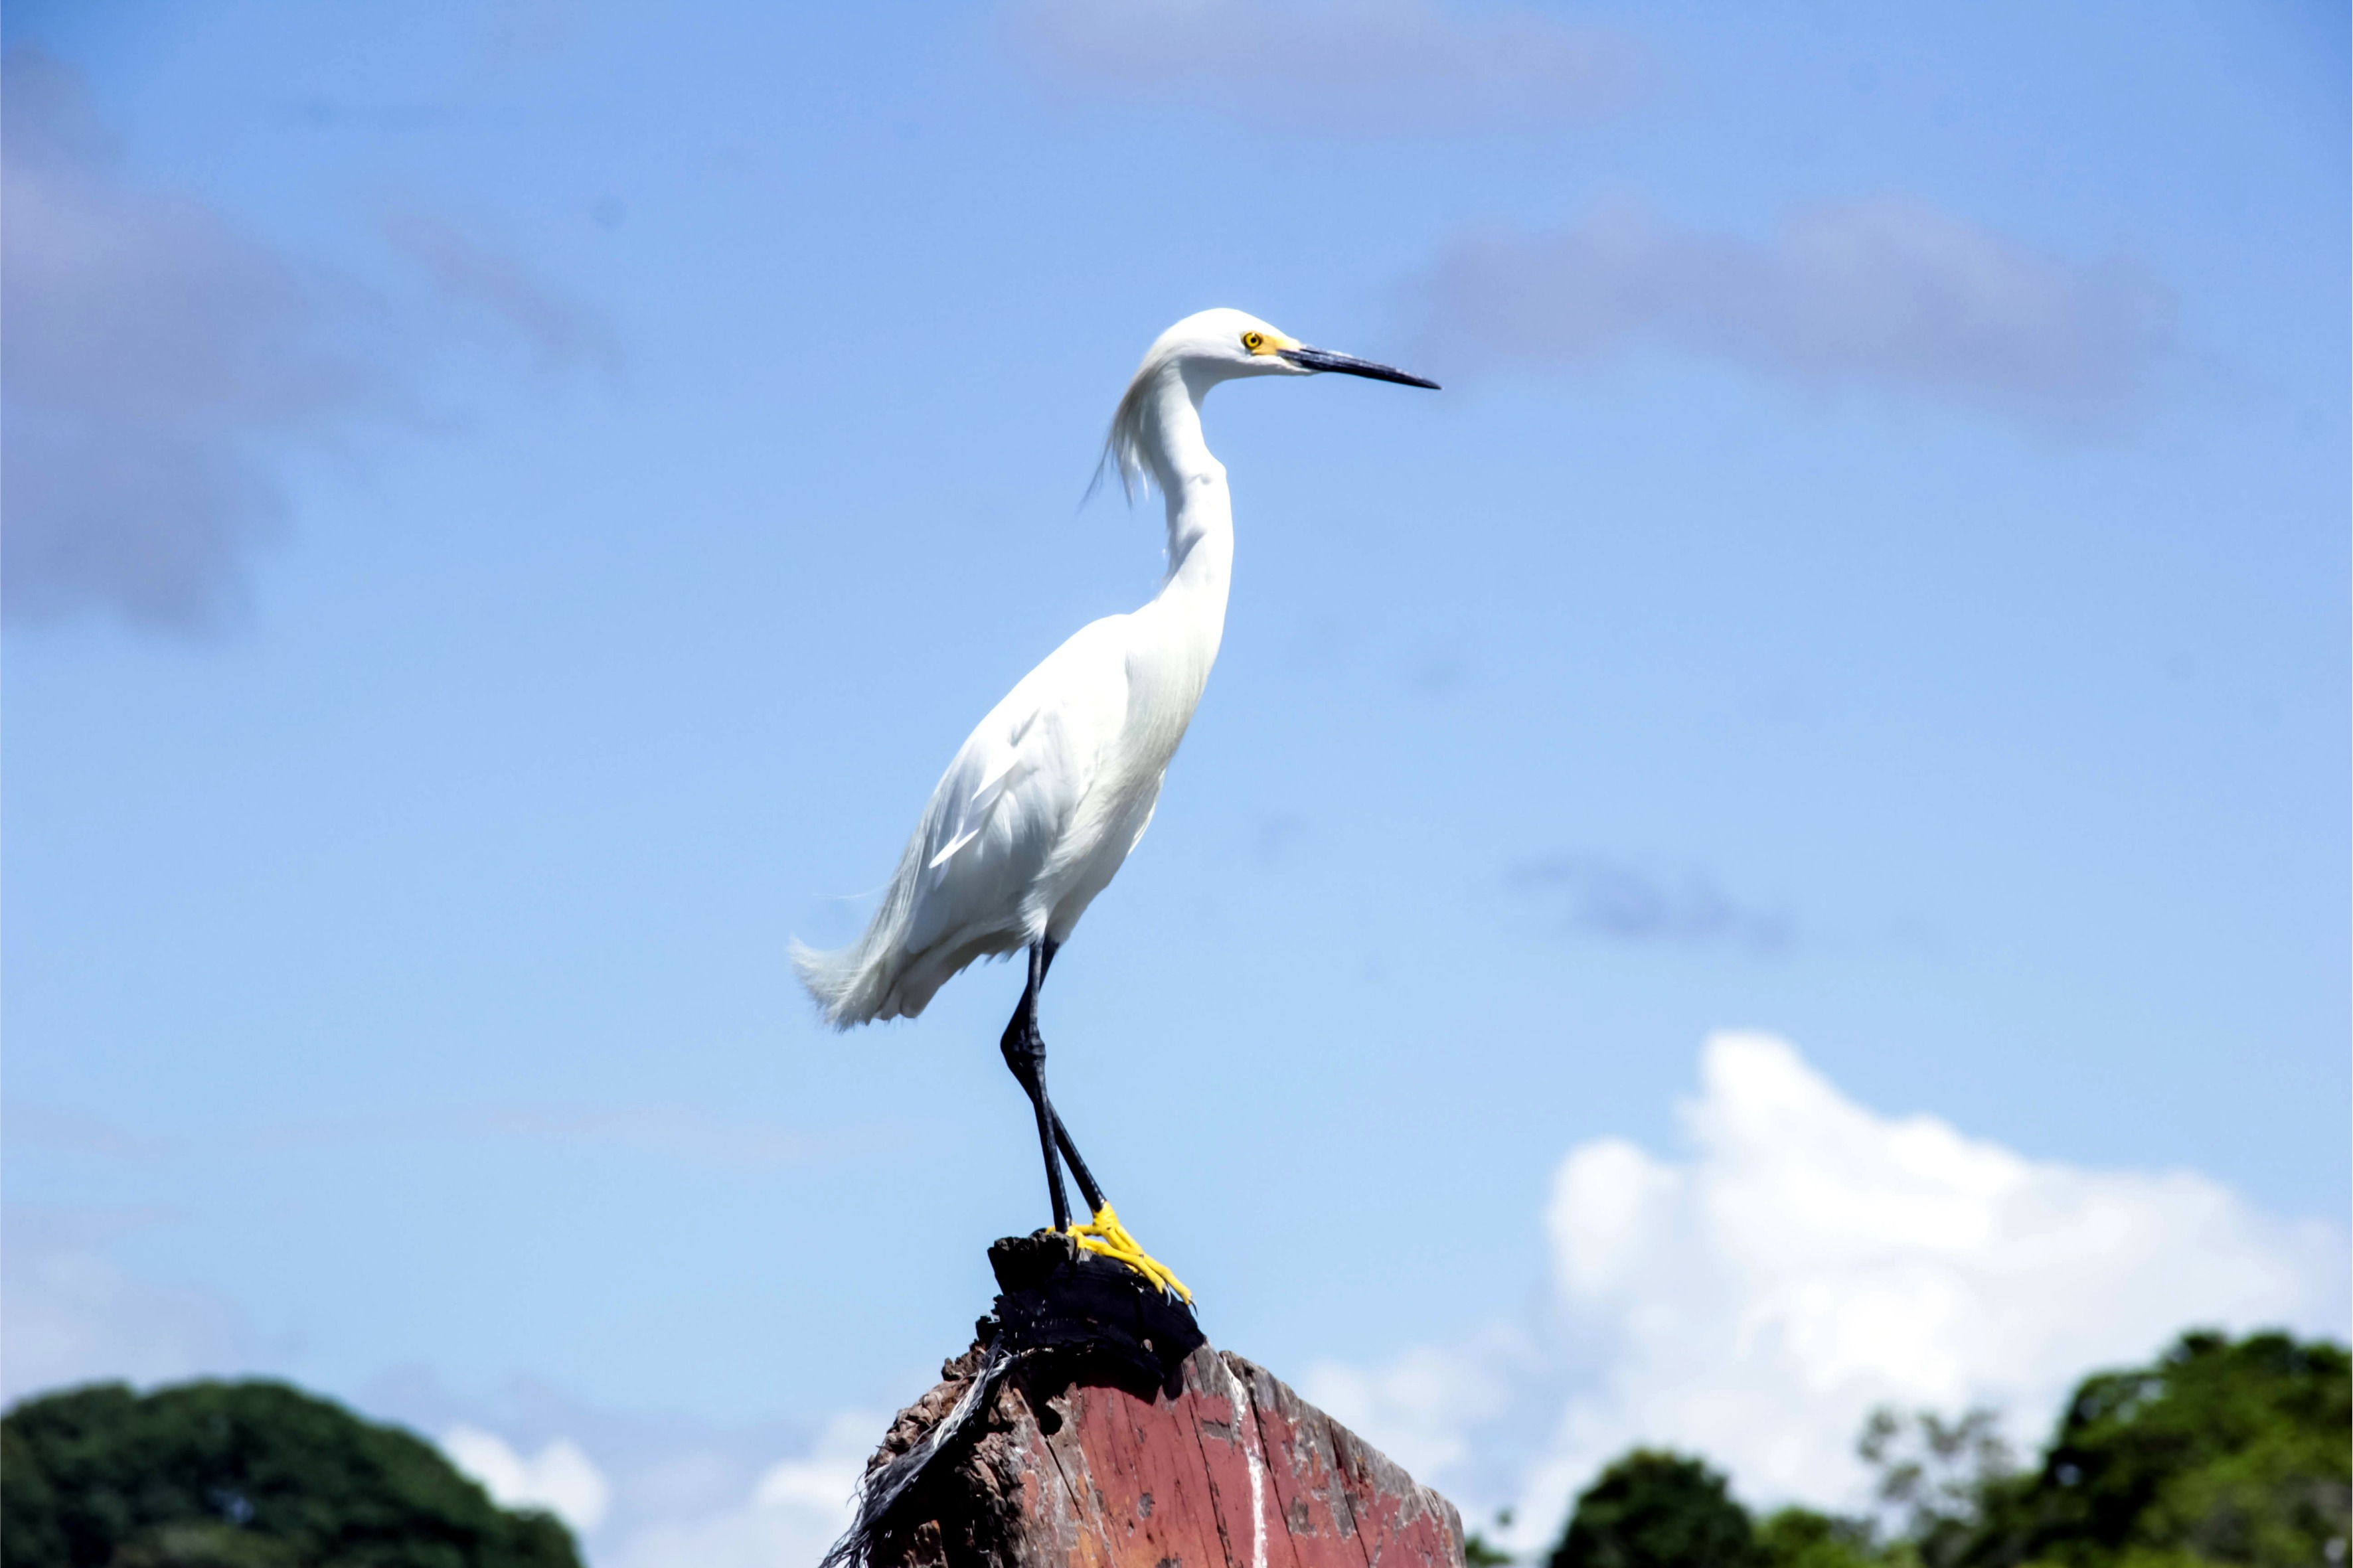
bird, white, beak, fauna, vertebrate, egret, heron, boipeba, john santos